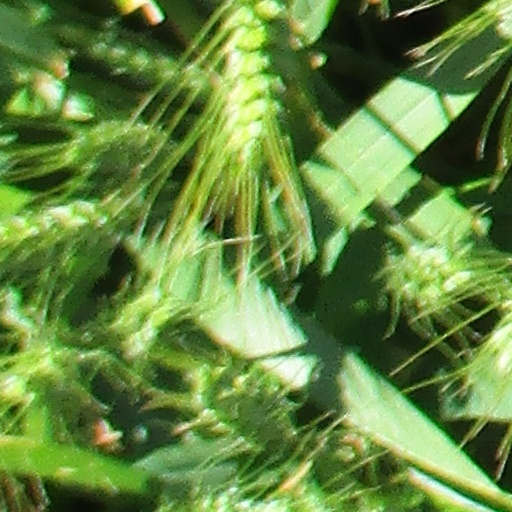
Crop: wheat